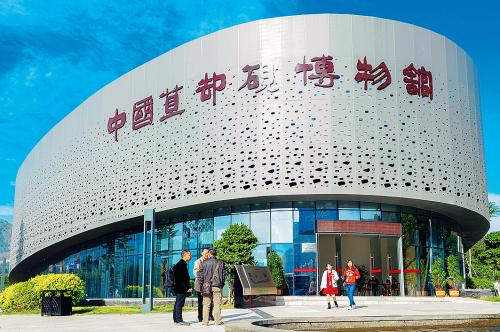
地标名称：中国苴却砚博物馆
所在城市：攀枝花市·仁和区